1st Lincolnshire Artillery Volunteers

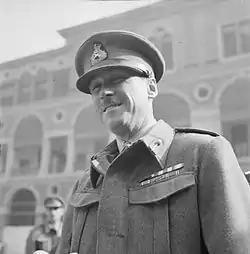
Brigadier Jock Campbell won a VC while directing the guns of 60th Fd Rgt at Sid Rezegh

On 20 July 1941, the regiment joined 6th Division, which was being built up but did not yet have a full artillery complement. However, during September the infantry units of 6th Division began to be shipped into the besieged Libyan port of Tobruk (where it was renamed 70th Division as a deception) leaving the artillery behind, and 60th Fd Rgt left the division on 30 September, reverting to being an army field regiment under Eighth Army in Egypt.